MiR-206

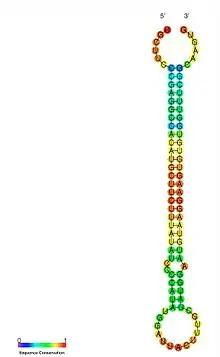
The structure of pre-miR-206 as determined by RNA folding algorithms

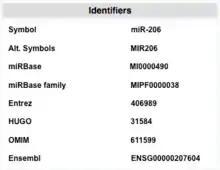
Identifiers for miR-206 sequence in various RNA and genomic databases

MiR-206 is a microRNA with a sequence conserved across most mammalian species, and in humans is a member of the myo-miR family of miRNAs, which includes miR-1, miR-133, and miR-208a/b. Mir-206 is well established for the regulation of cellular processes involving skeletal muscle development, as well as mitochondrial functioning. miR-206 is studied in C2C12 myoblast cells as this is a widely used model for the study of cellular differentiation of skeletal muscle. The biogenesis of miR-206 is unique in that the primary mature transcript is generated from the 3p arm of the precursor microRNA hairpin rather than the 5p arm. Currently, miR-206 has approximately twelve miRNA family members (six of which are shown in Table 1), and the cognate seed sequence (nucleotides 2-8) of the miR-206 family is conserved across all twelve miRNA members.